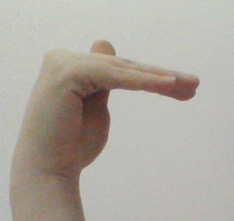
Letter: khaa